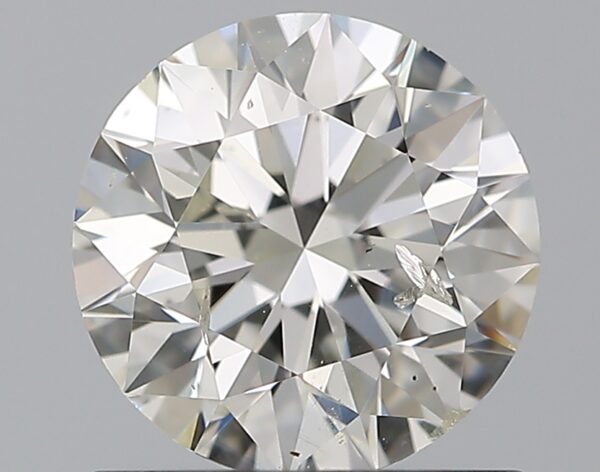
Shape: round
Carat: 1
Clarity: SI2
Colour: J
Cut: EX
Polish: VG
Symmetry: EX
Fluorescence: N
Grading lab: GIA
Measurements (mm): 6.33 x 6.36 x 4.01